Sheffield City Battalion

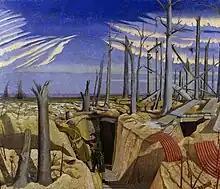
"Oppy Wood, 1917. Evening", by John Nash.

At that parade, it was noted, were 'many men whom no other conceivable circumstances would have brought into the Army; £500 a year business men, stockbrokers, engineers, chemists, metallurgical experts, University and public school men, medical students, journalists, schoolmasters, craftsmen, shop assistants, secretaries, and all sorts of clerks'. The postwar music hall performer Stainless Stephen was a member.